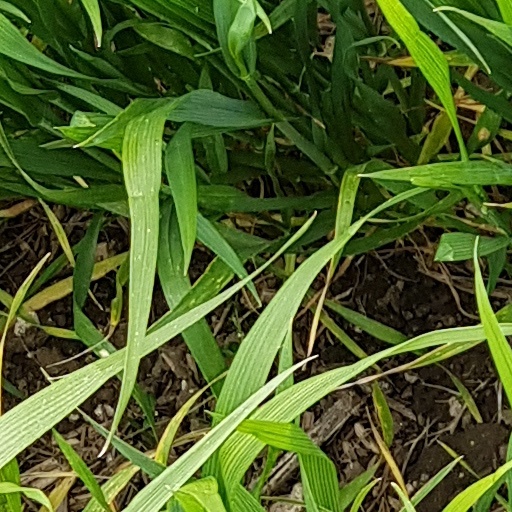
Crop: wheat